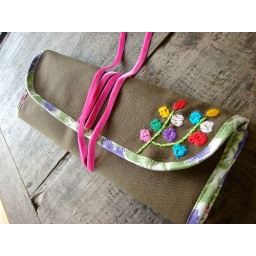
tokyo tree in brown make up & brush roll make up case